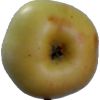
Label: Apple 6